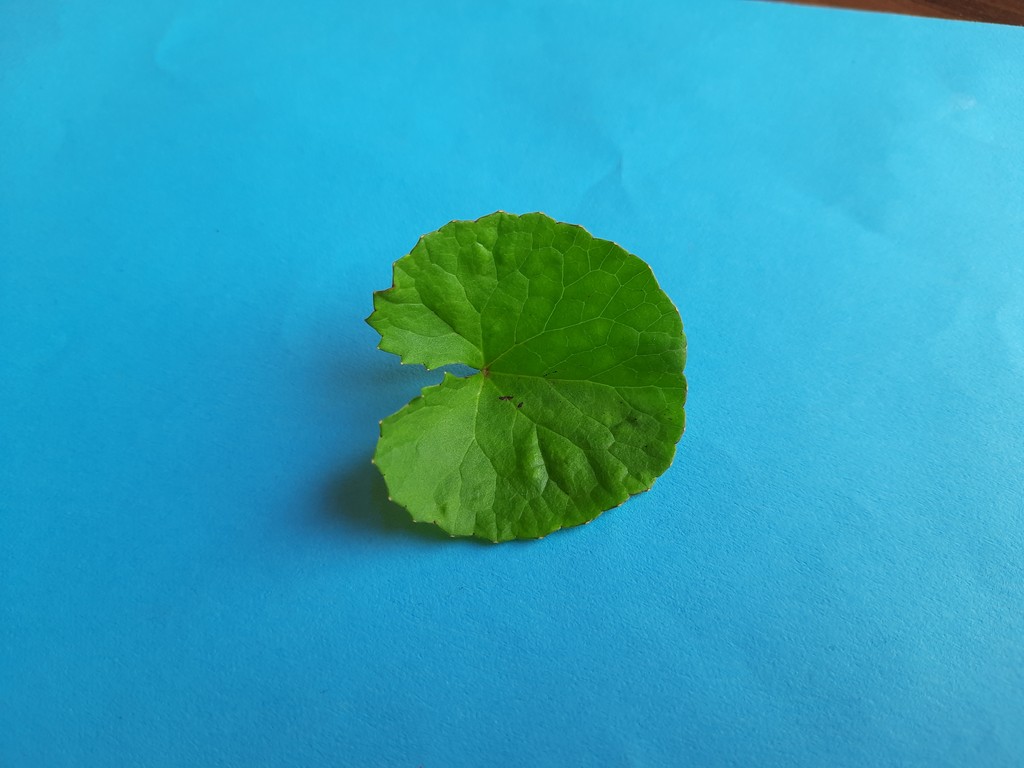
Label: Unhealthy